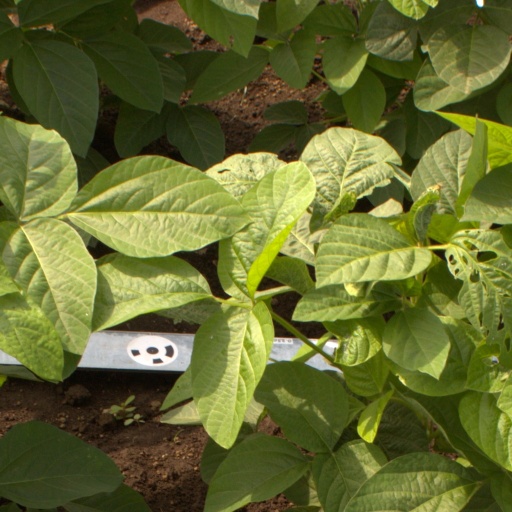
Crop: soybean